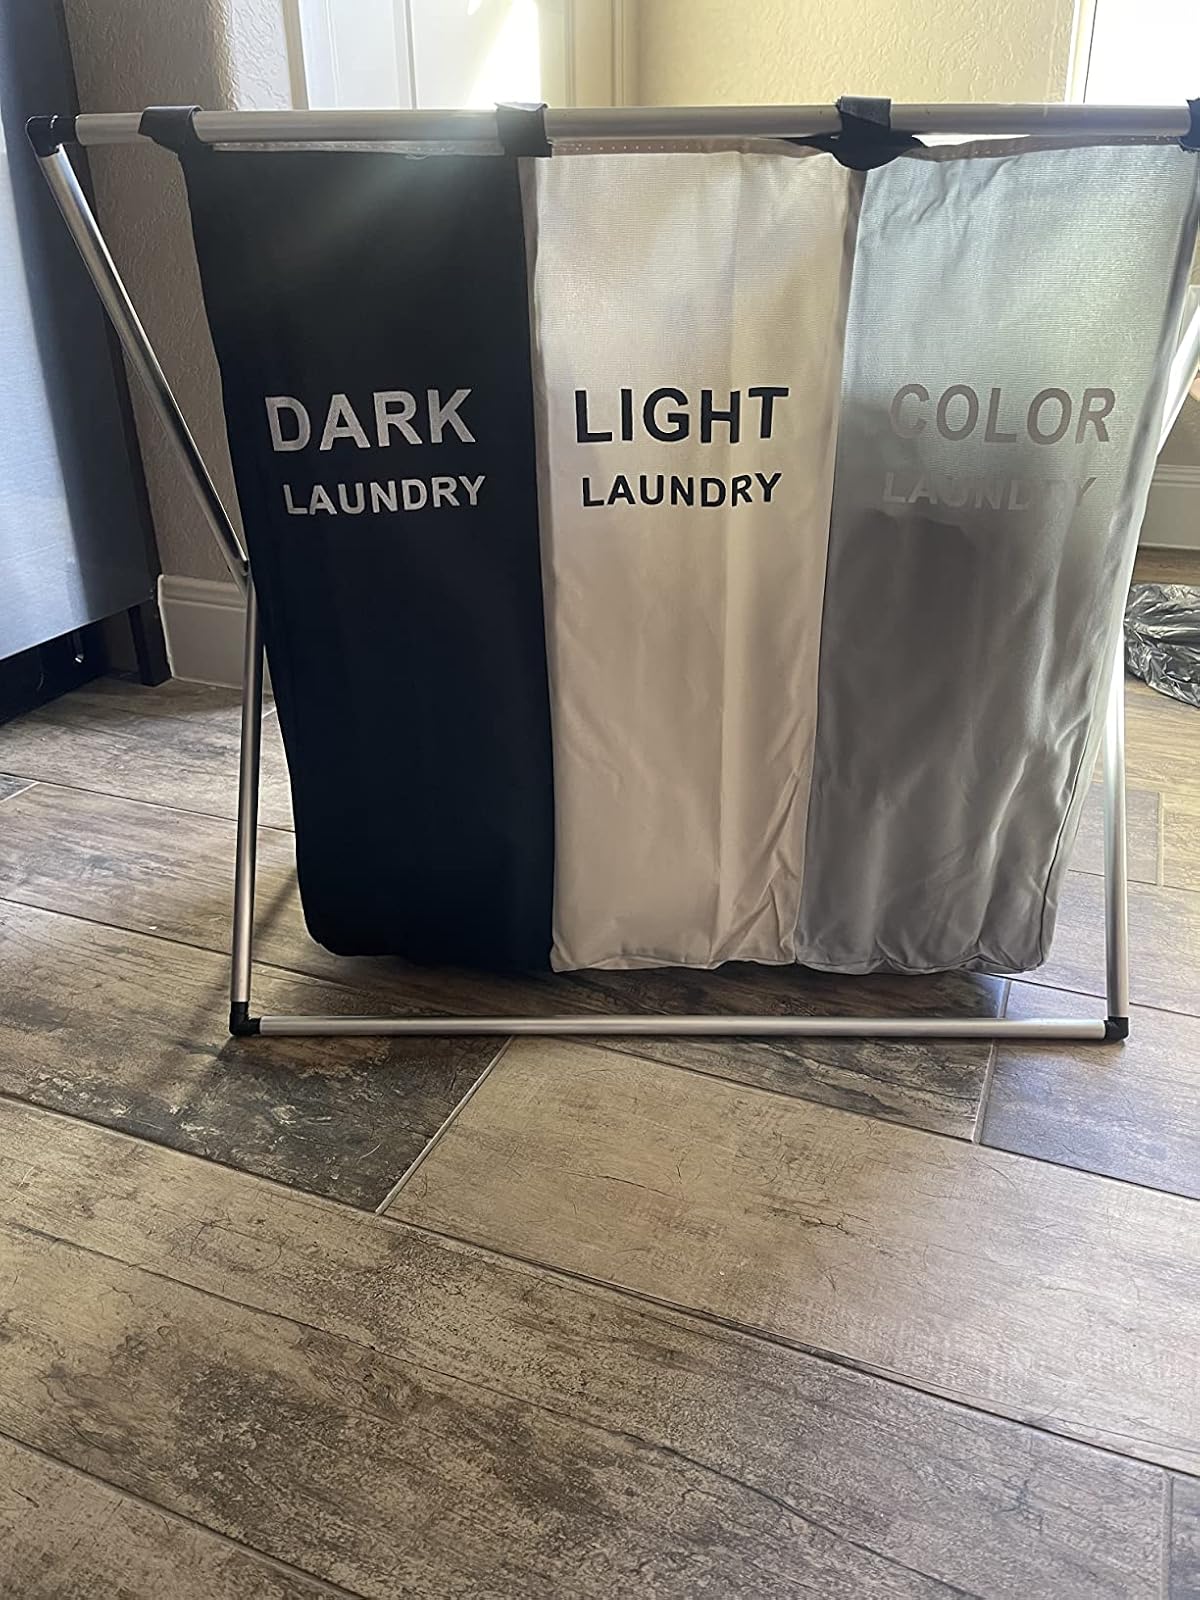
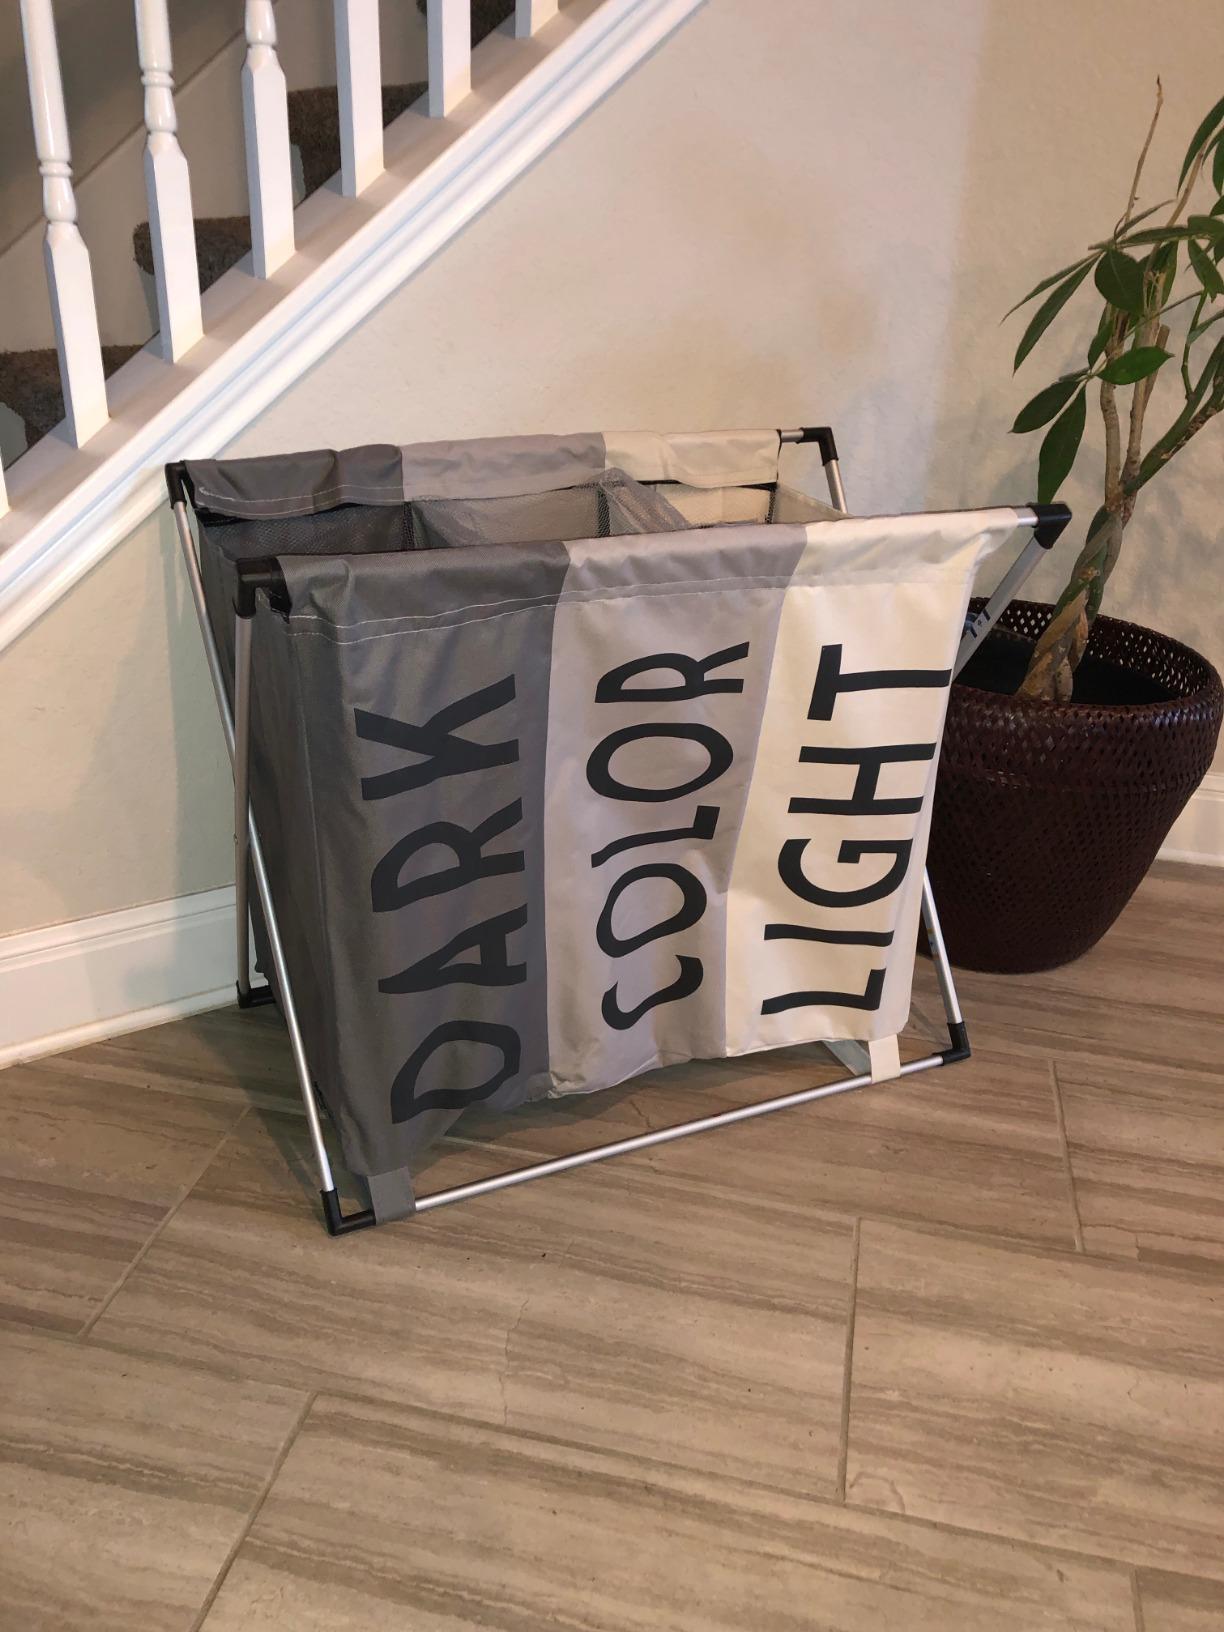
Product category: items_hamper
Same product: no